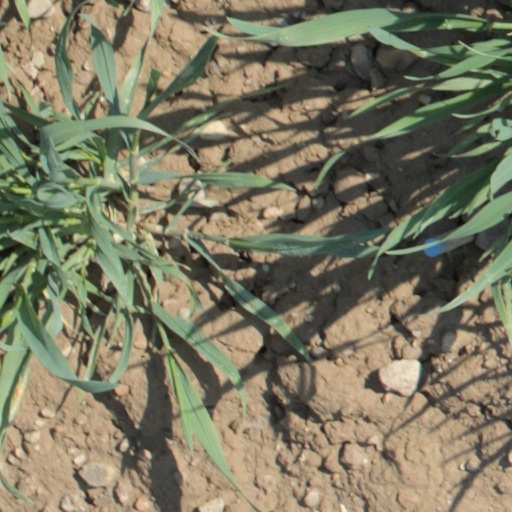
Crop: wheat